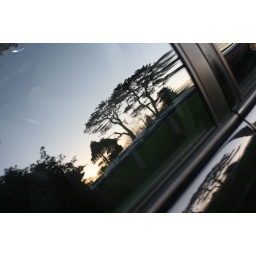
Sunset in car window